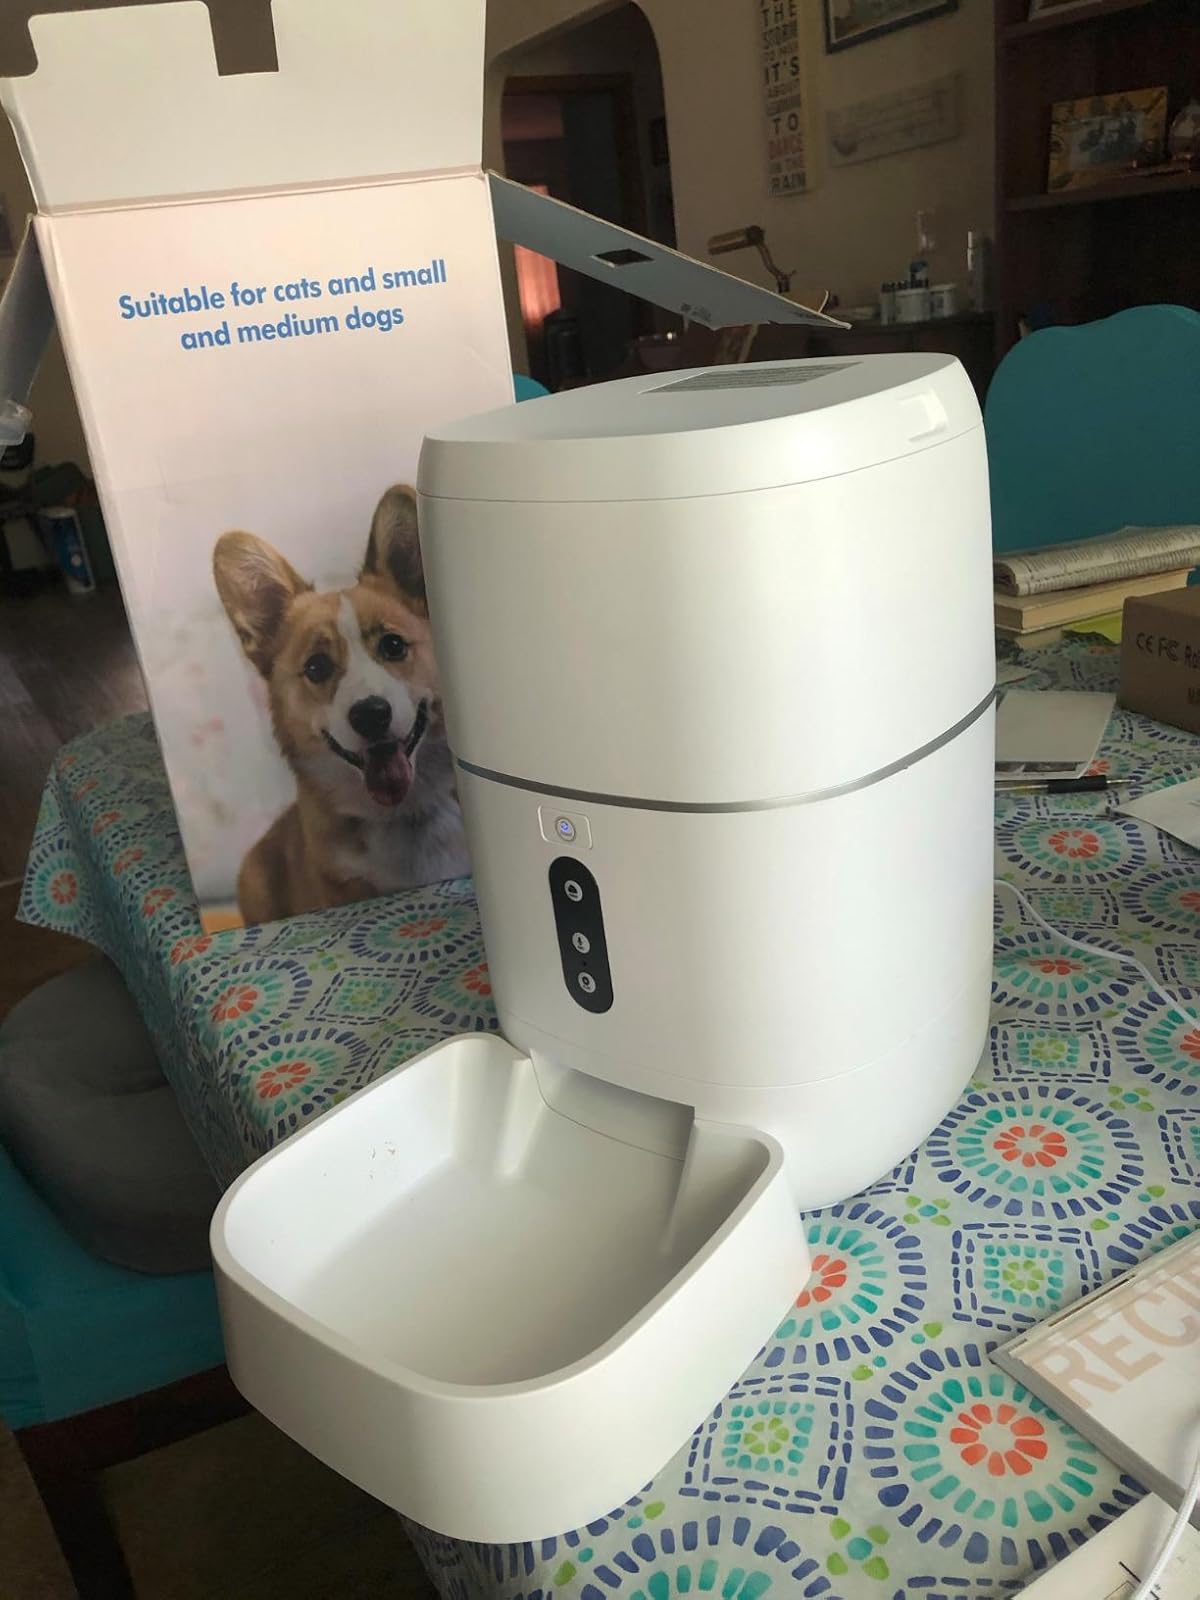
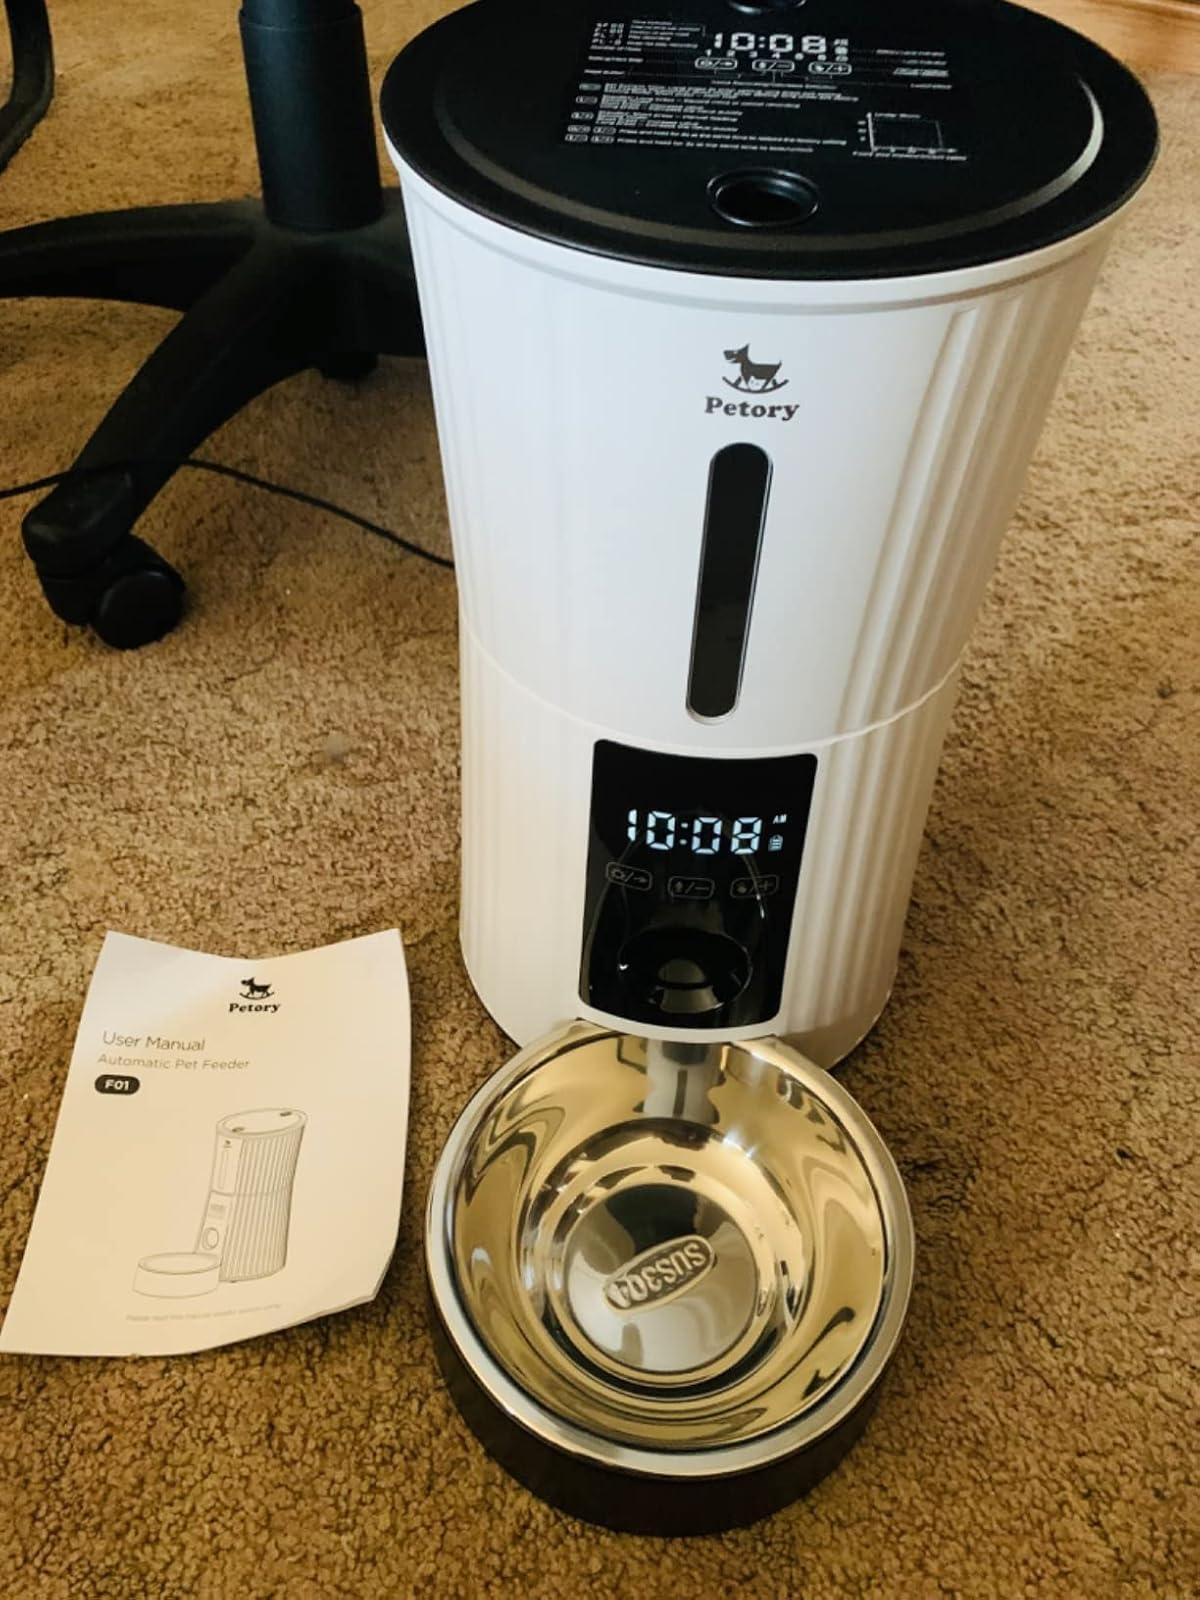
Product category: items_feeder
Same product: no